Frederick C. Blesse

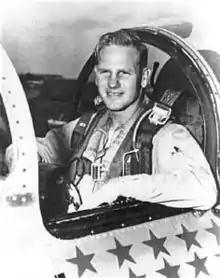
"Boots" Blesse in his aircraft.

Blesse was assigned to the 67th Fighter-Bomber Squadron of the 18th Fighter-Bomber Group in Korea from November 1950 to February 1951, and then with the 7th Fighter-Bomber Squadron of the 49th Fighter-Bomber Group. He flew F-80 Shooting Stars and P-51 Mustangs, during his first tour of duty in Korea.